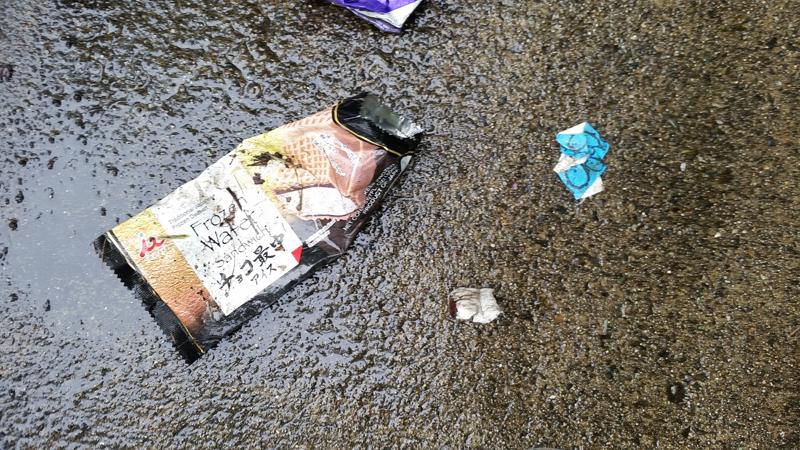
Waste category: trash